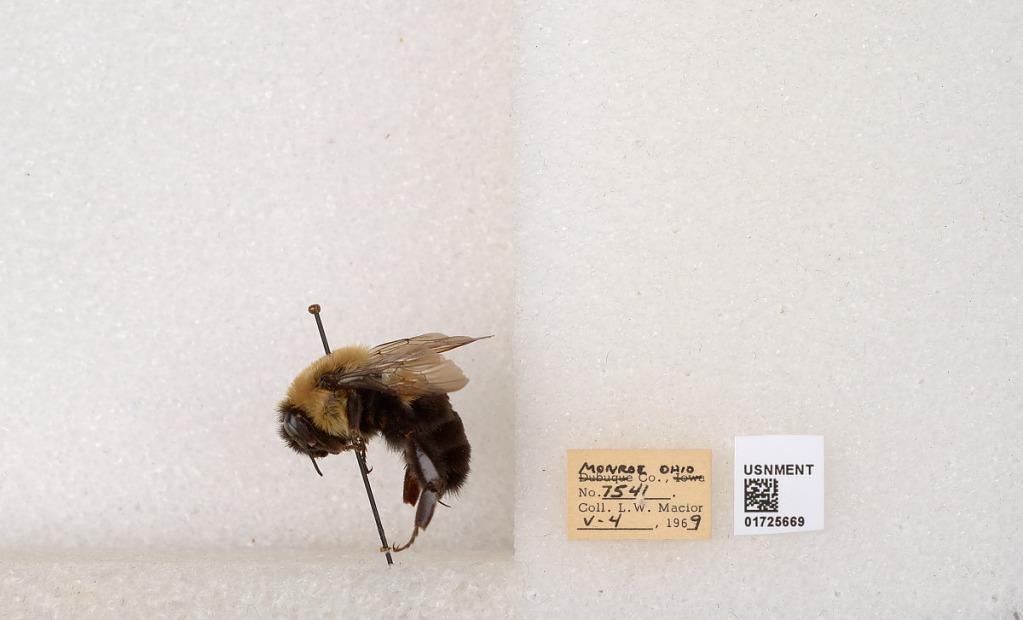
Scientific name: Bombus impatiens Cresson
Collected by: L. Macior
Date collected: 1969-5-4
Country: United States
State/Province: Ohio
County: Monroe
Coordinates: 39.7274, -81.0829